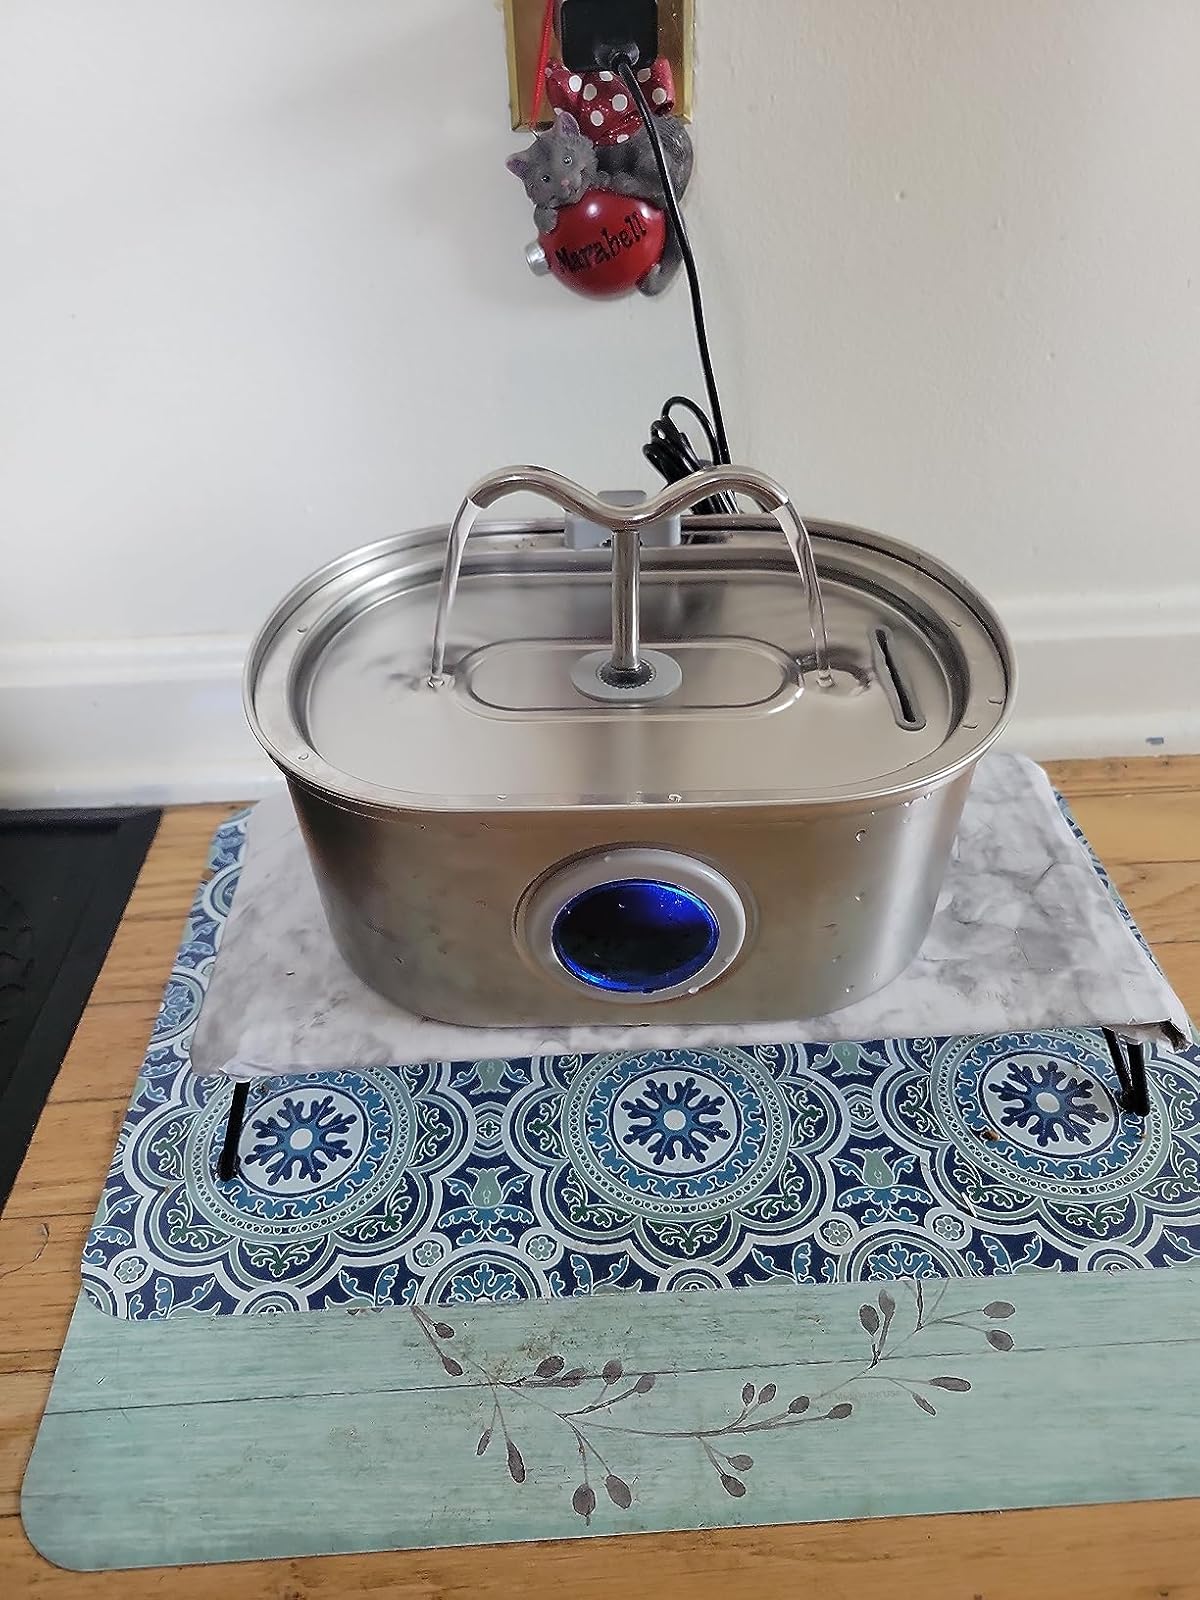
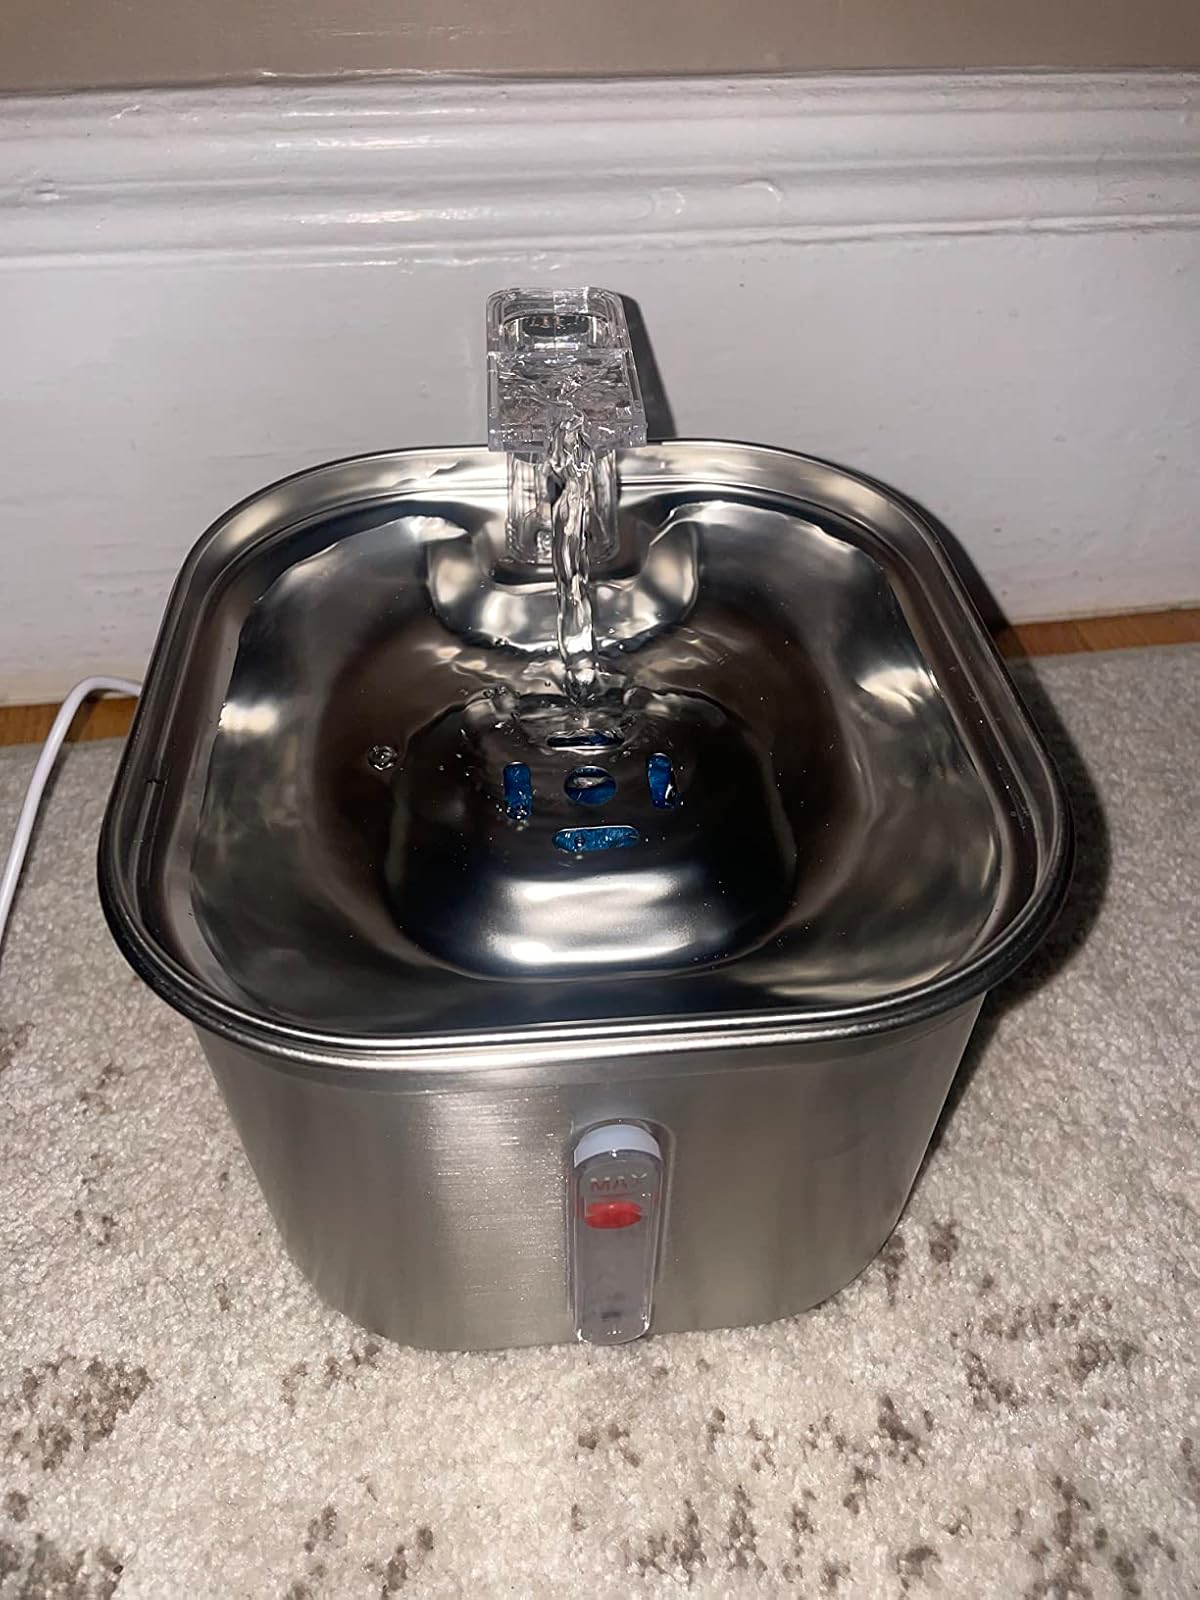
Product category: items_bowl
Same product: no